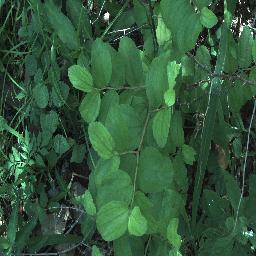
Label: chinee_apple